Alexander Duff (missionary)

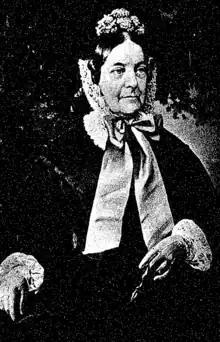
Mrs Anne Scott Duff nee Drysdale

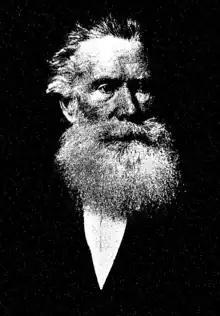
Alexander Duff aged sixty-seven

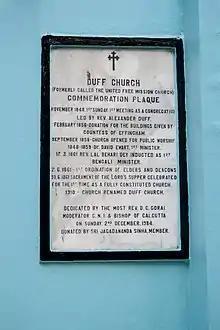
Duff Church 03

Alexander Duff was incredibly influential in Indian education and government and set several precedents. Almost as soon as he arrived his evangelising changed Indian education: in 1832 another Scot, John Wilson (Scottish missionary) established a school in Bombay. Duff's methods were widely imitated and his cumulative twenty-five years in the subcontinent were largely characterised by the establishment of western-style educational institutions warmly received by Ram Mohan Roy. Duff can be credited with creating a framework that influenced educational policy and practice during the nineteenth century and beyond. Since his schools catered mostly to the Hindu middle class, he was able to receive attention from the government which helped to spread his methods and ideas. Several other English schools were established because the General Assemblies Institution was so successful. The success and influence of Duff's college led to the founding of the Calcutta Medical College. Hindu scriptures forbid people of higher castes from touching dead bodies, which prevented medical students from performing cadaver dissections. Students from Duff's college expressed that their liberal, English education had "freed their minds from prejudice and the dissection of the human body was not objectionable to them." This new idea allowed higher caste Indians to pursue medical professions, therefore advancing healthcare in India.